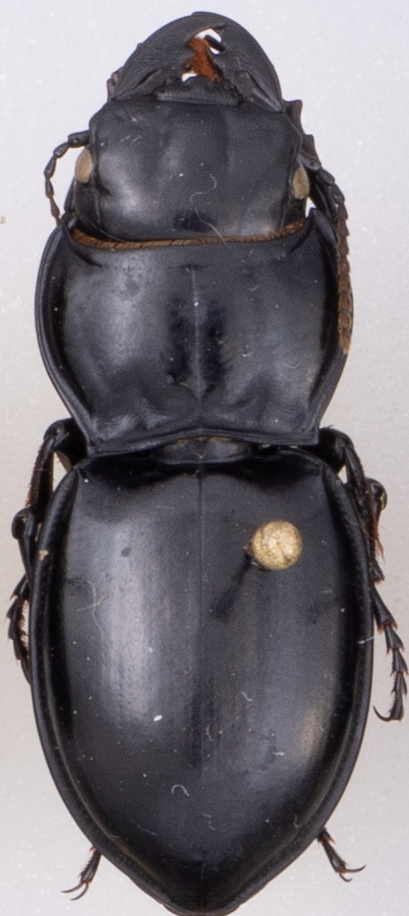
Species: Pasimachus elongatus
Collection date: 2022-06-20
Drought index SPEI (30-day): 0.484
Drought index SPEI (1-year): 0.058
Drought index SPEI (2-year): -0.06